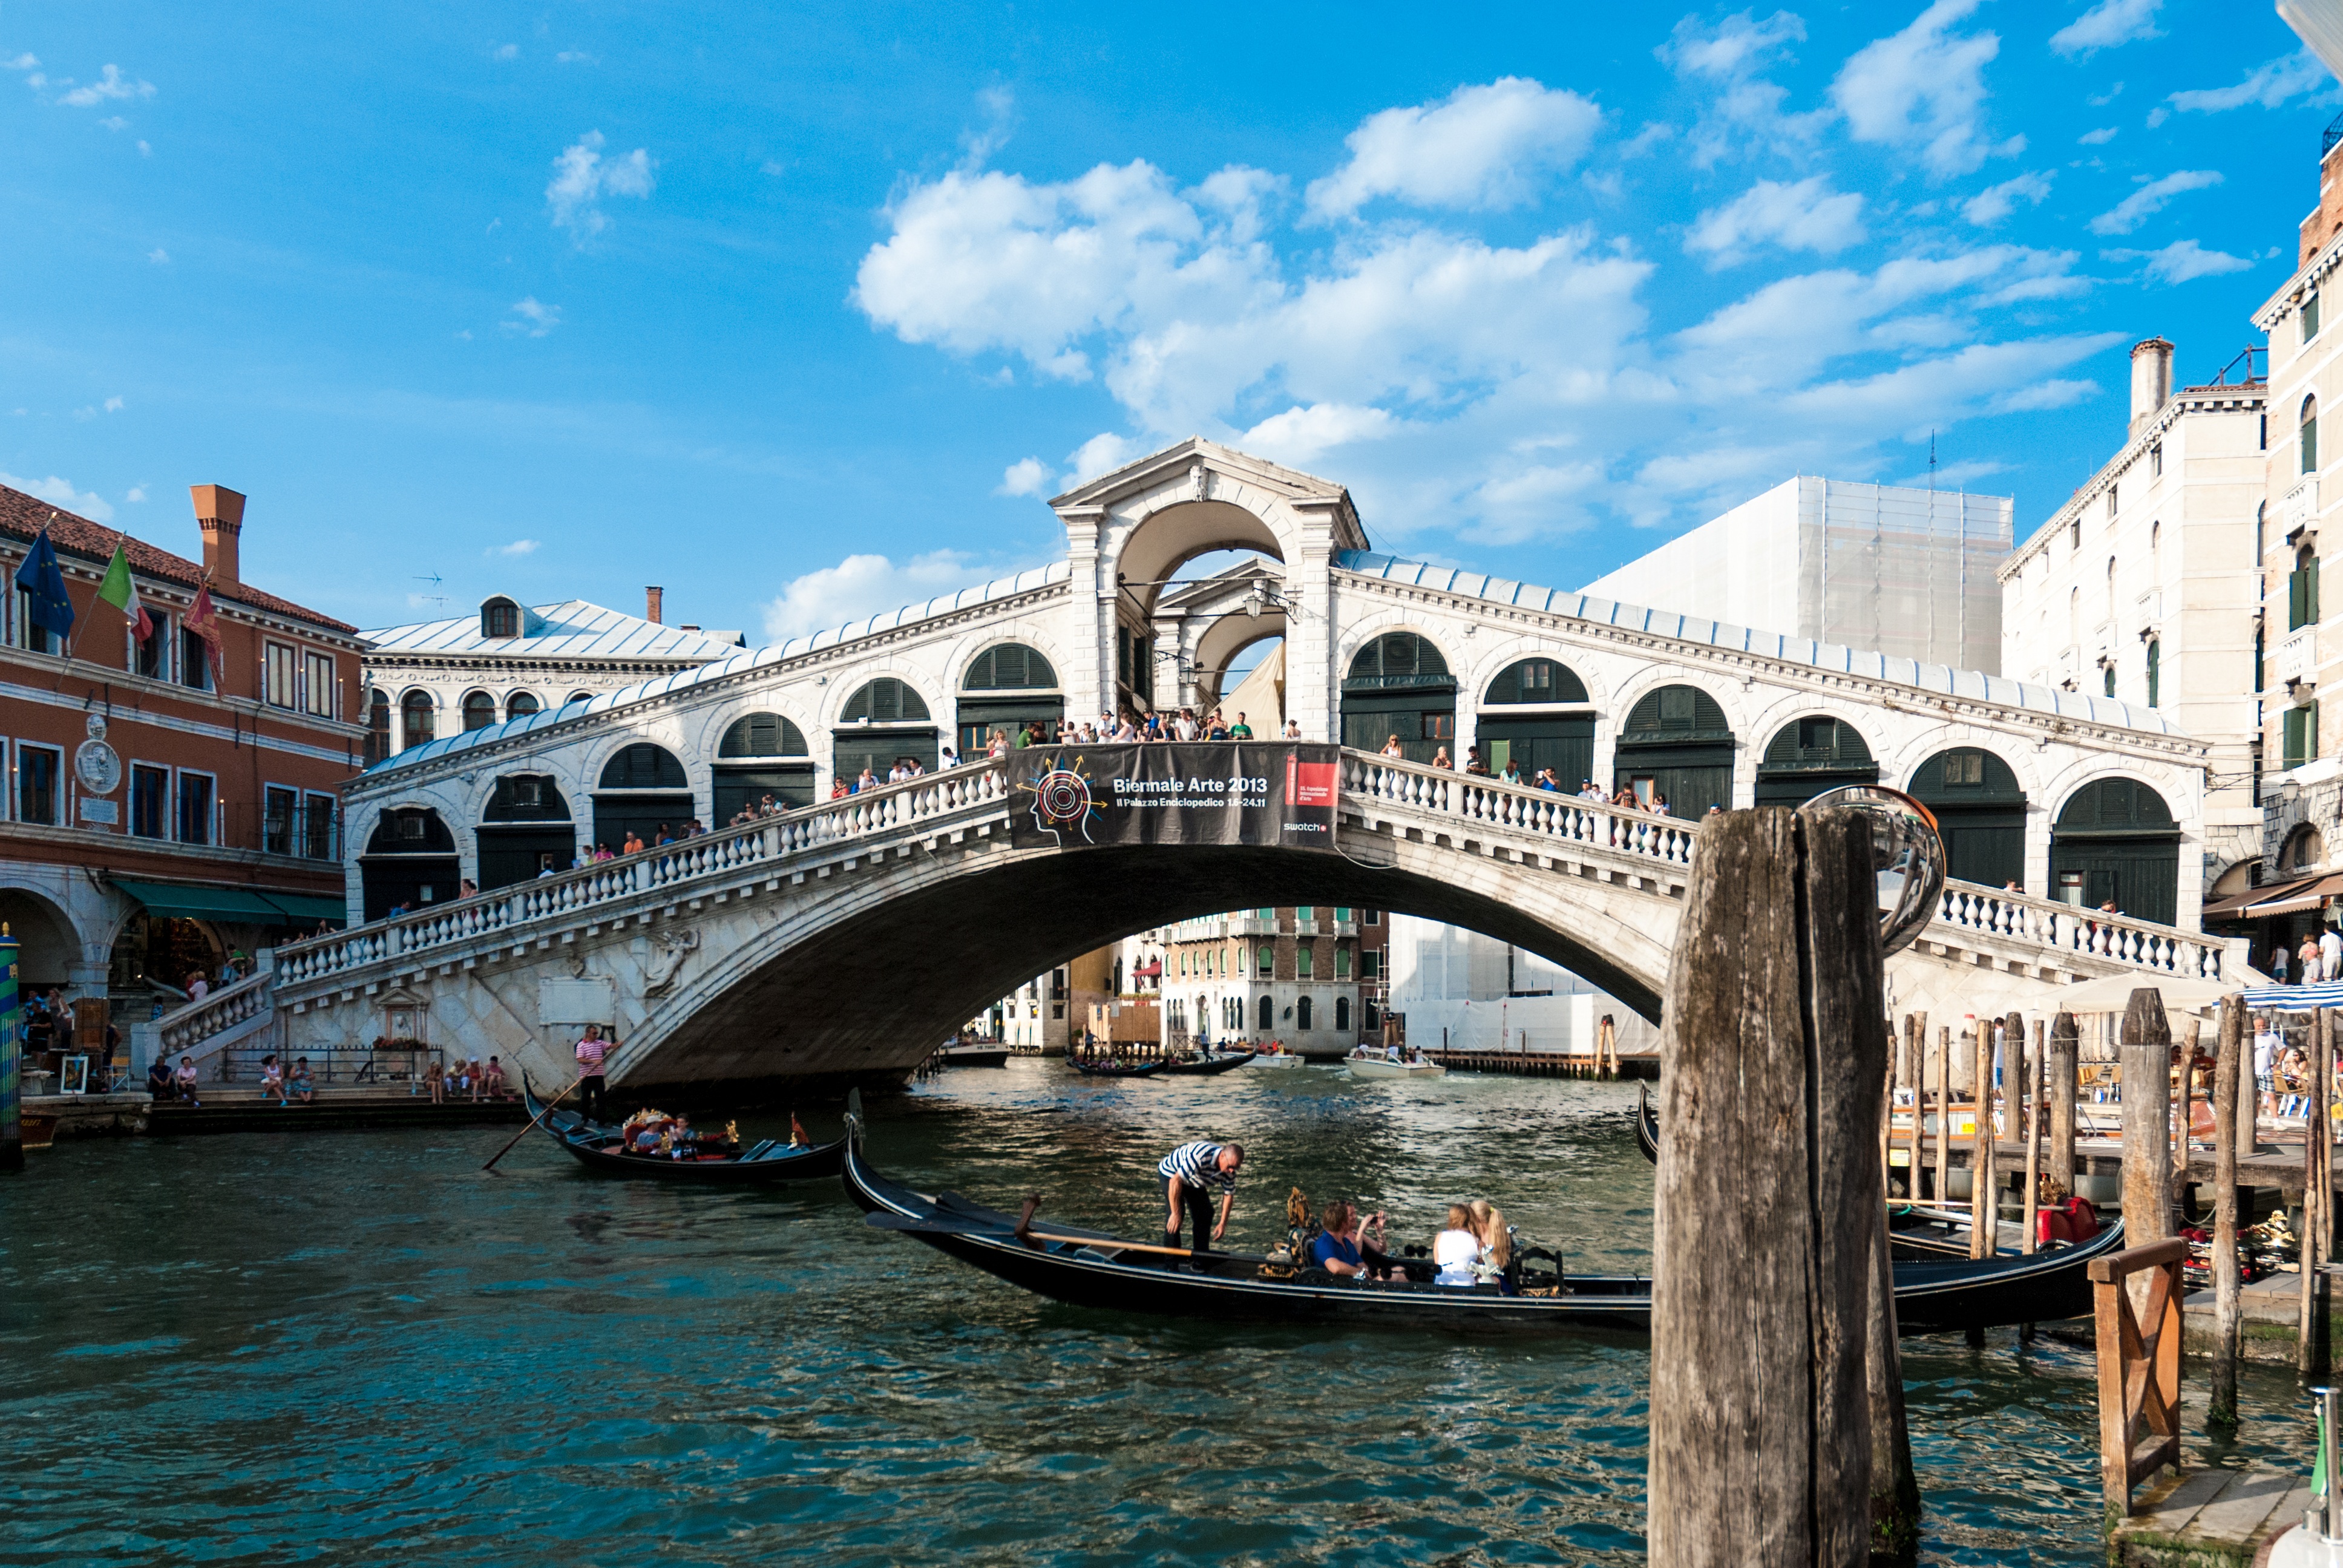
landscape, water, nature, sky, boat, bridge, view, river, canal, cityscape, summer, vacation, vehicle, weather, holiday, landmark, venice, blue, tourism, heat, waterway, clouds, holidays, gondola, watercraft, the sun, the stones